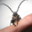
Label: cockroach